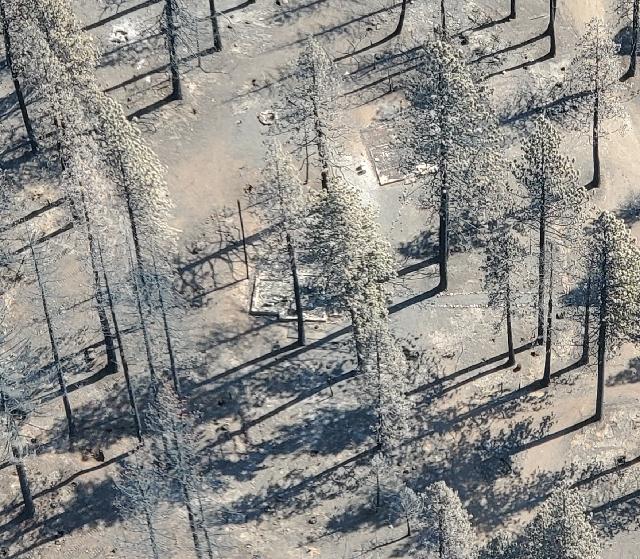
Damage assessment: destroyed